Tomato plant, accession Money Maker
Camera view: tilt-top (135 deg); turntable rotation: 240 degrees
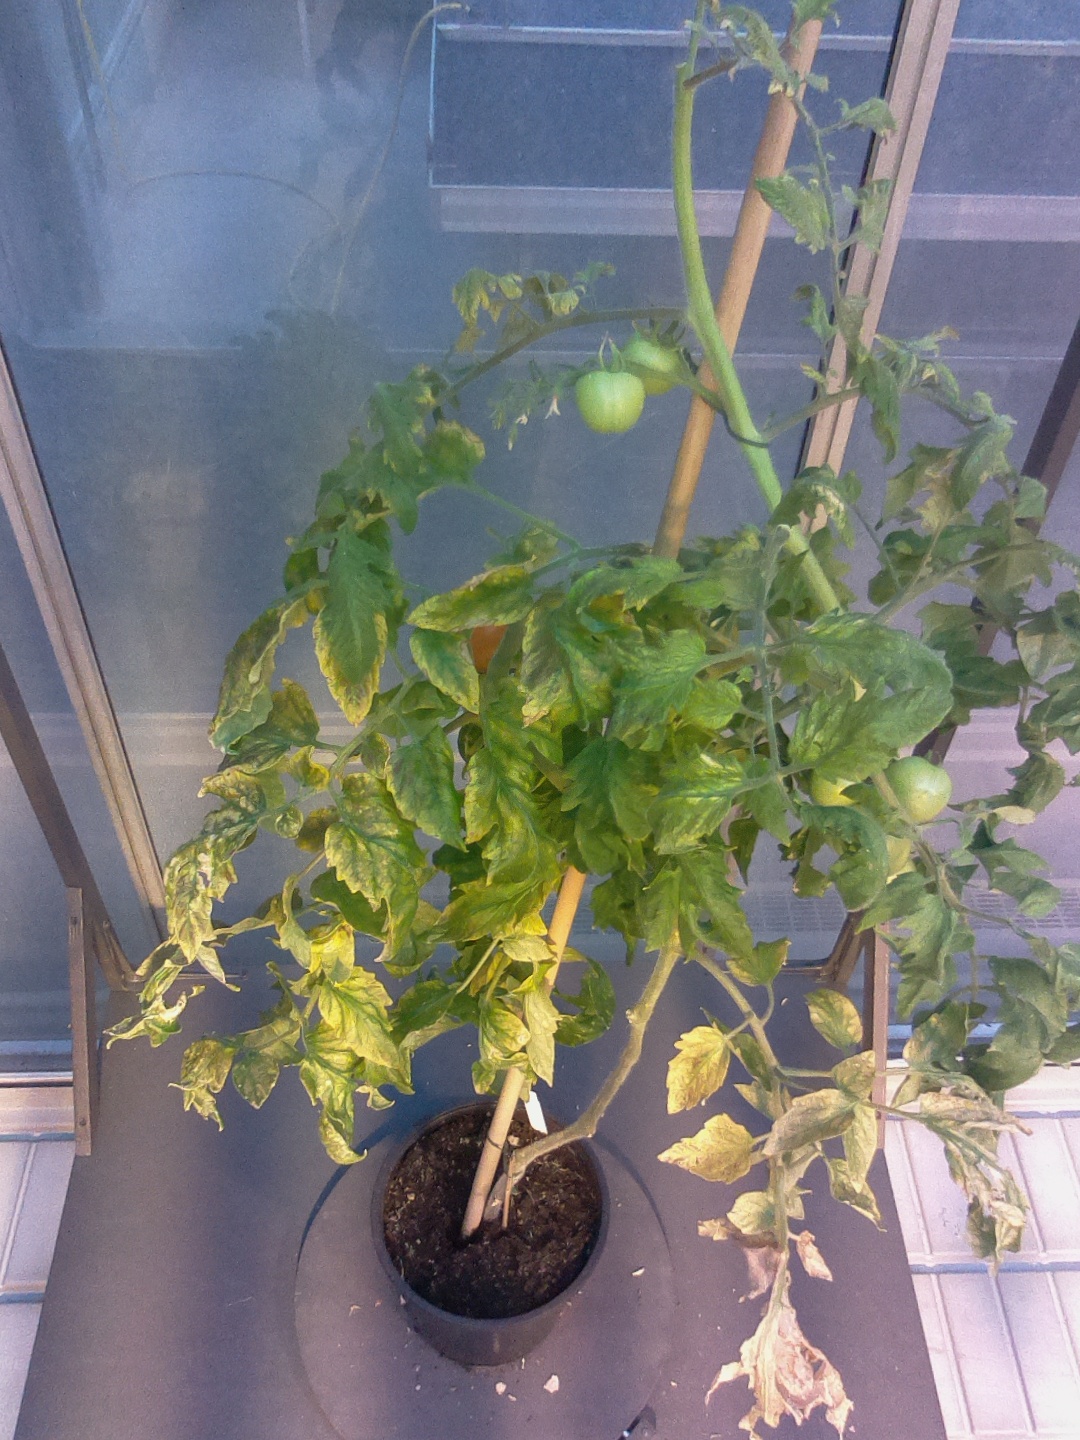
BBCH growth stage 81: 10%-20% of fruits show typical fully ripe color